Melakadambur

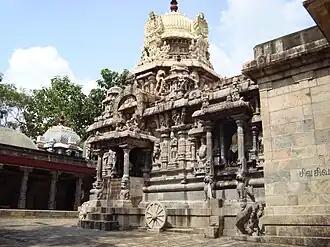
Karakkoil

This Karakkoil was built by emperor Kulottunga Chola I in the year 1113 AD, the king's 43rd governing year. This temple is like a chariot like structure with two horses pulling the car or Ratha. The temple is finely sculptured with many purana stories like Ramayan, Krishna Leela, Nayanmar stories and other stories of siva.